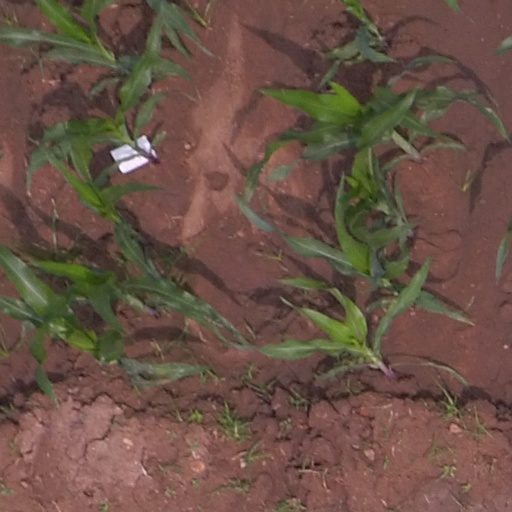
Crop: maize; corn